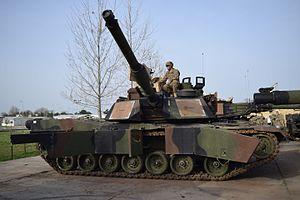
Le plan d'action « réactivité » est un plan adopté par l'Organisation du traité de l'Atlantique nord lors de son sommet à Newport, au Pays de Galles, en 2014. Il contient un ensemble de mesures de réassurance des pays membres de l'OTAN en Europe centrale et orientale qui visent à renforcer leur défense et à rassurer leurs populations, et de mesures d'adaptation de la structure de forces et de commandement de l'OTAN qui ont pour objectif d'en améliorer la réactivité et l'efficacité.